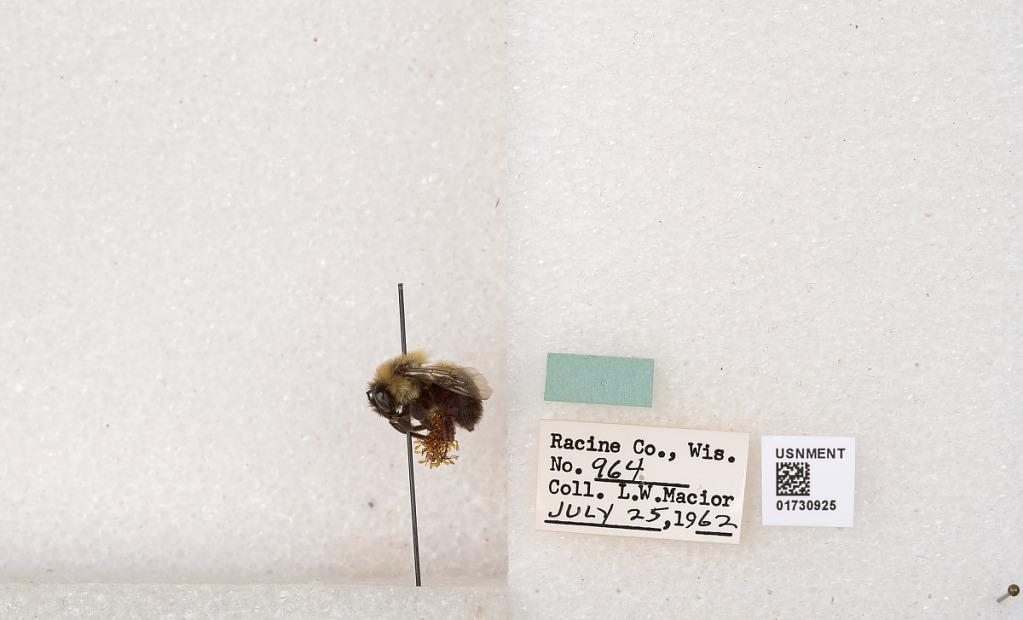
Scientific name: Bombus impatiens Cresson
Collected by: L. Macior
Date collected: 1962-7-25
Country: United States
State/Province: Wisconsin
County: Racine
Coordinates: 42.7299, -87.8123